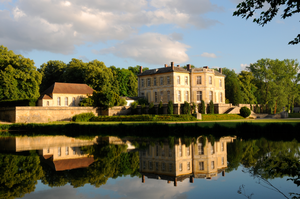
Le château de Villette après la rénovation.
La Mante est une mini-série policière française en six épisodes de 52 minutes, créée par Alice Chegaray-Breugnot, Grégoire Demaison, Nicolas Jean et Laurent Vivier, diffusée sur TF1 depuis le 4 septembre 2017.
Le château de Villette est un édifice construit au XVIIᵉ siècle, pour Jean II Dyel, comte d'Auffay. Il est situé dans la commune de Condécourt, dans le département français du Val-d'Oise en région Île-de-France.